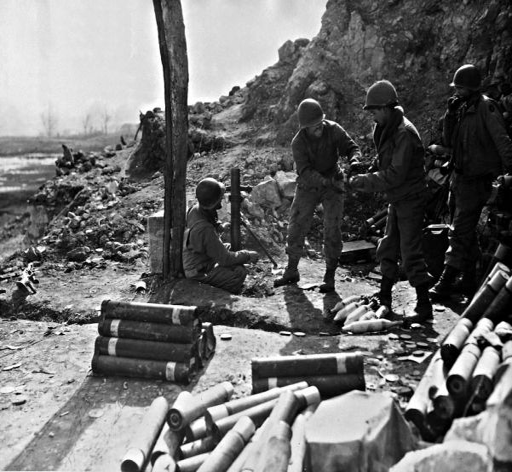
a mortar of the shellsheld positions around a city